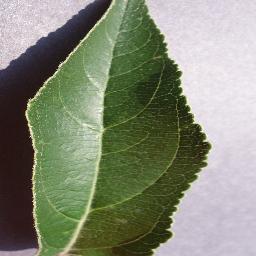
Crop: apple
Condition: healthy